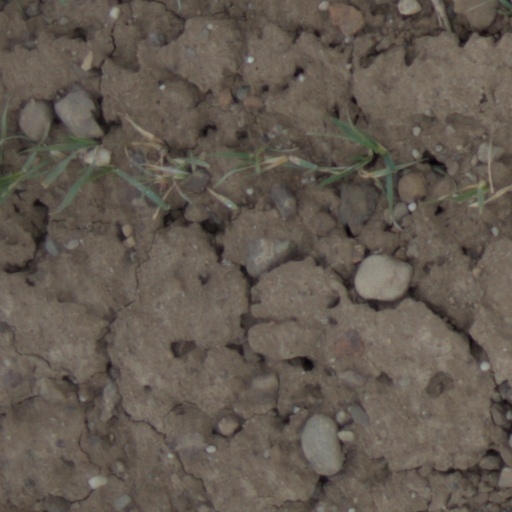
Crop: wheat